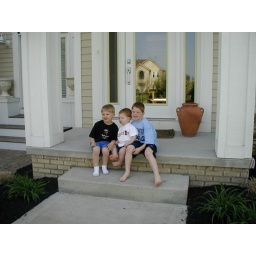
the boys in front house 2.jpg